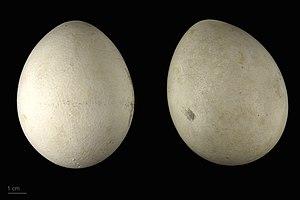
Le Pygargue de Pallas est une espèce d'oiseau de proie est asiatique. On le trouve du Kazakhstan au nord-ouest de la Mongolie et au nord de la Birmanie.